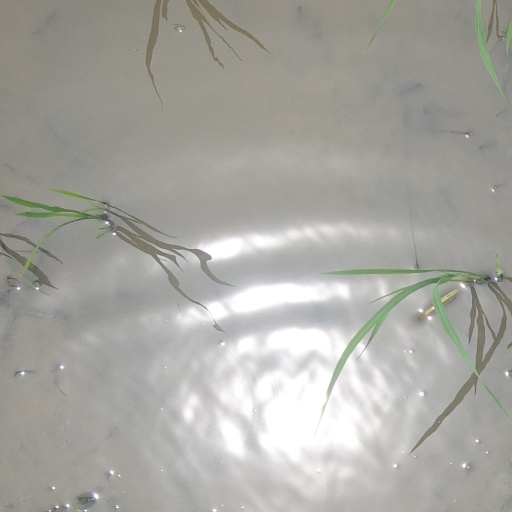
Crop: rice